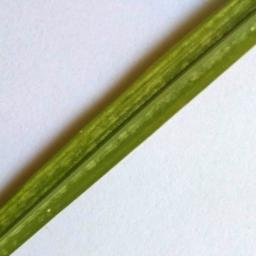
Label: Rice___Leaf_Blast